Edward Givens

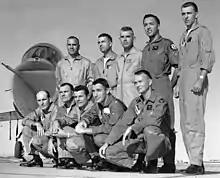
ARPS Class III graduates Front row: Givens, Tommie Benefield, Charlie Bassett, Greg Neubeck and Mike Collins. Back row: Al Atwell, Neil Garland, Jim Roman, Al Uhalt and Joe Engle.

Givens was commissioned in the Air Force as a second lieutenant upon graduating from Annapolis in 1952, and received his flight training as a student pilot at the United States Air Force Air Training Command. On August 18, he flew the T-6 Texan—the first advanced trainer he flew with the air force—and continued to fly the plane almost every day. Givens was awarded his wings on February 4, 1953, as one of the top students. As such, he could choose the branch of the air force where he wanted to serve and chose fighter training at Williams Air Force Base in Chandler, Arizona. The group commander was known to be tough on his students, and Givens chose this location so he could be formed into a great fighter pilot.